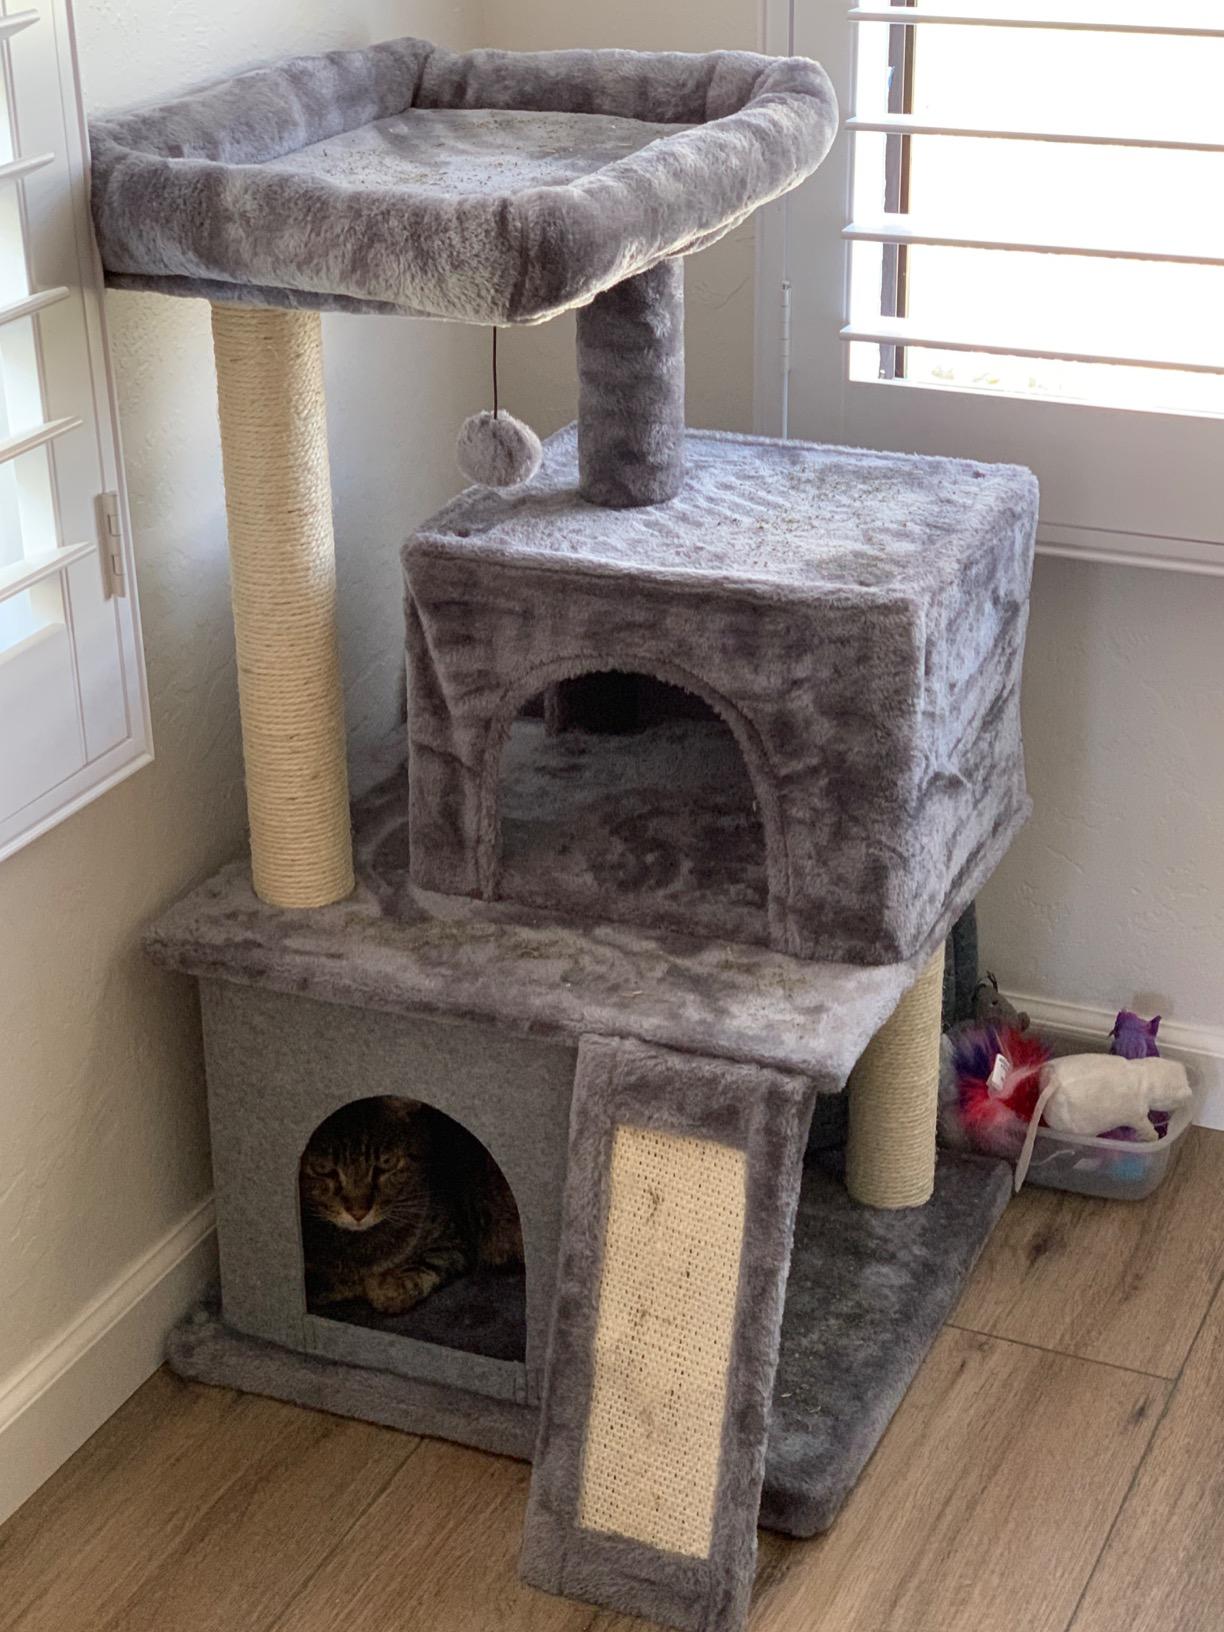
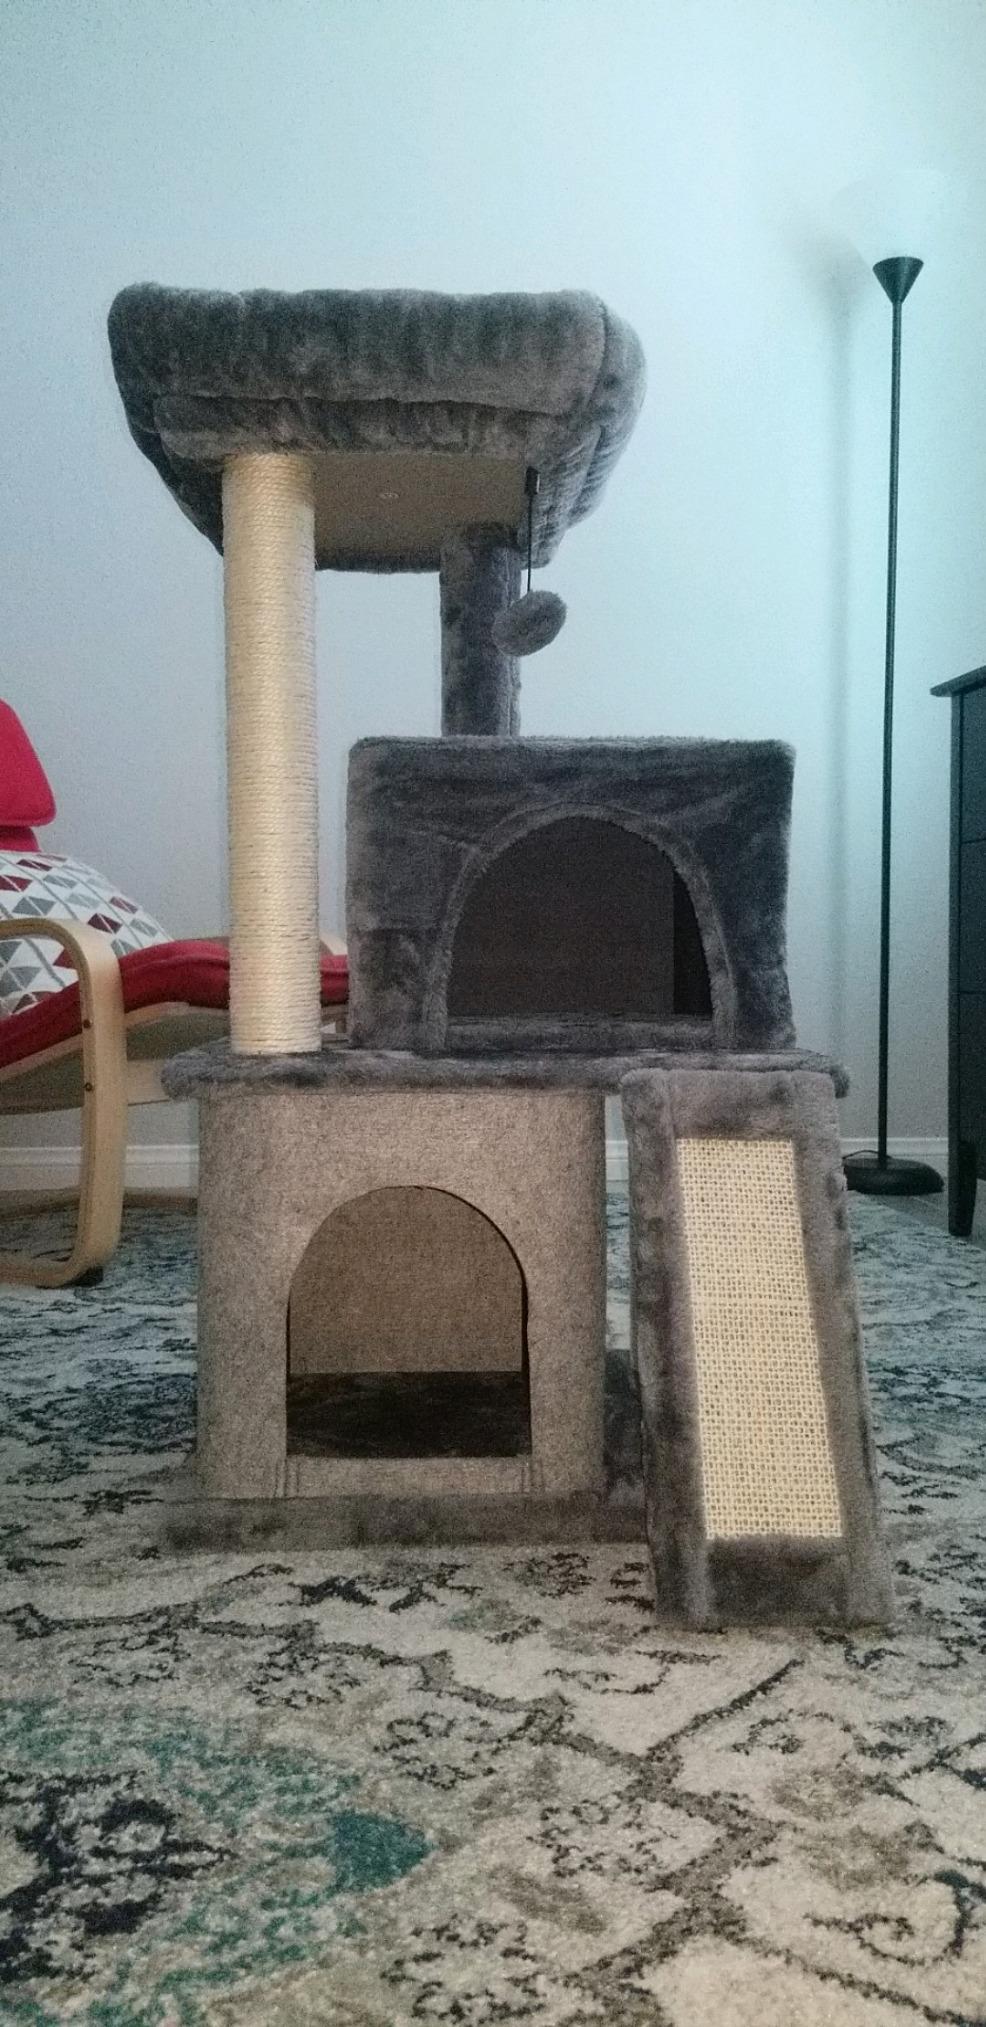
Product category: items_cat tree
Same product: yes